Blondie (film series)

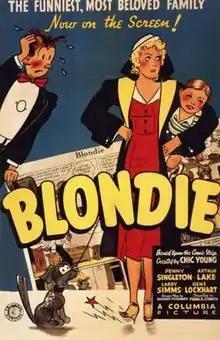
Poster for "Blondie", the first film in the series.

The "Blondie" film series is an American comedy film series based on the comic strip of the same name, created by Chic Young. The series featured Penny Singleton as Blondie Bumstead and Arthur Lake as Dagwood Bumstead. Concurrent with the films, the same cast reprised their roles in the "Blondie" radio series.